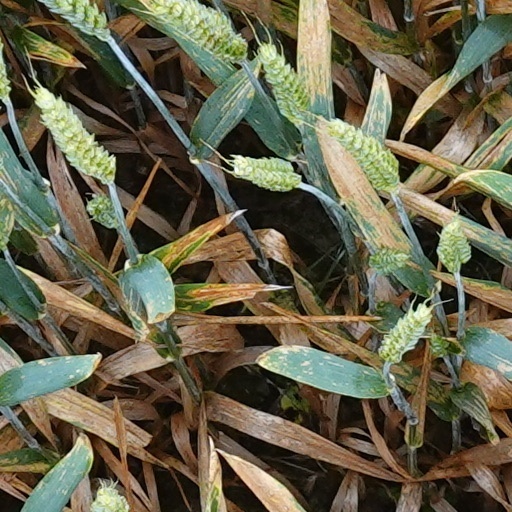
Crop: wheat